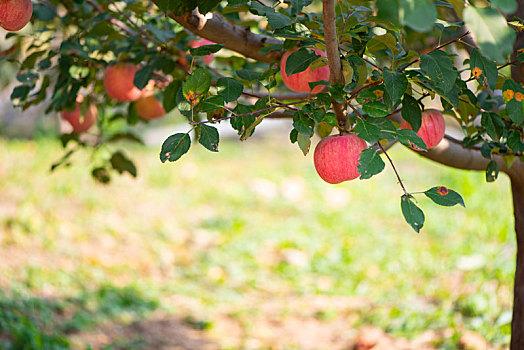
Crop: apple
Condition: healthy